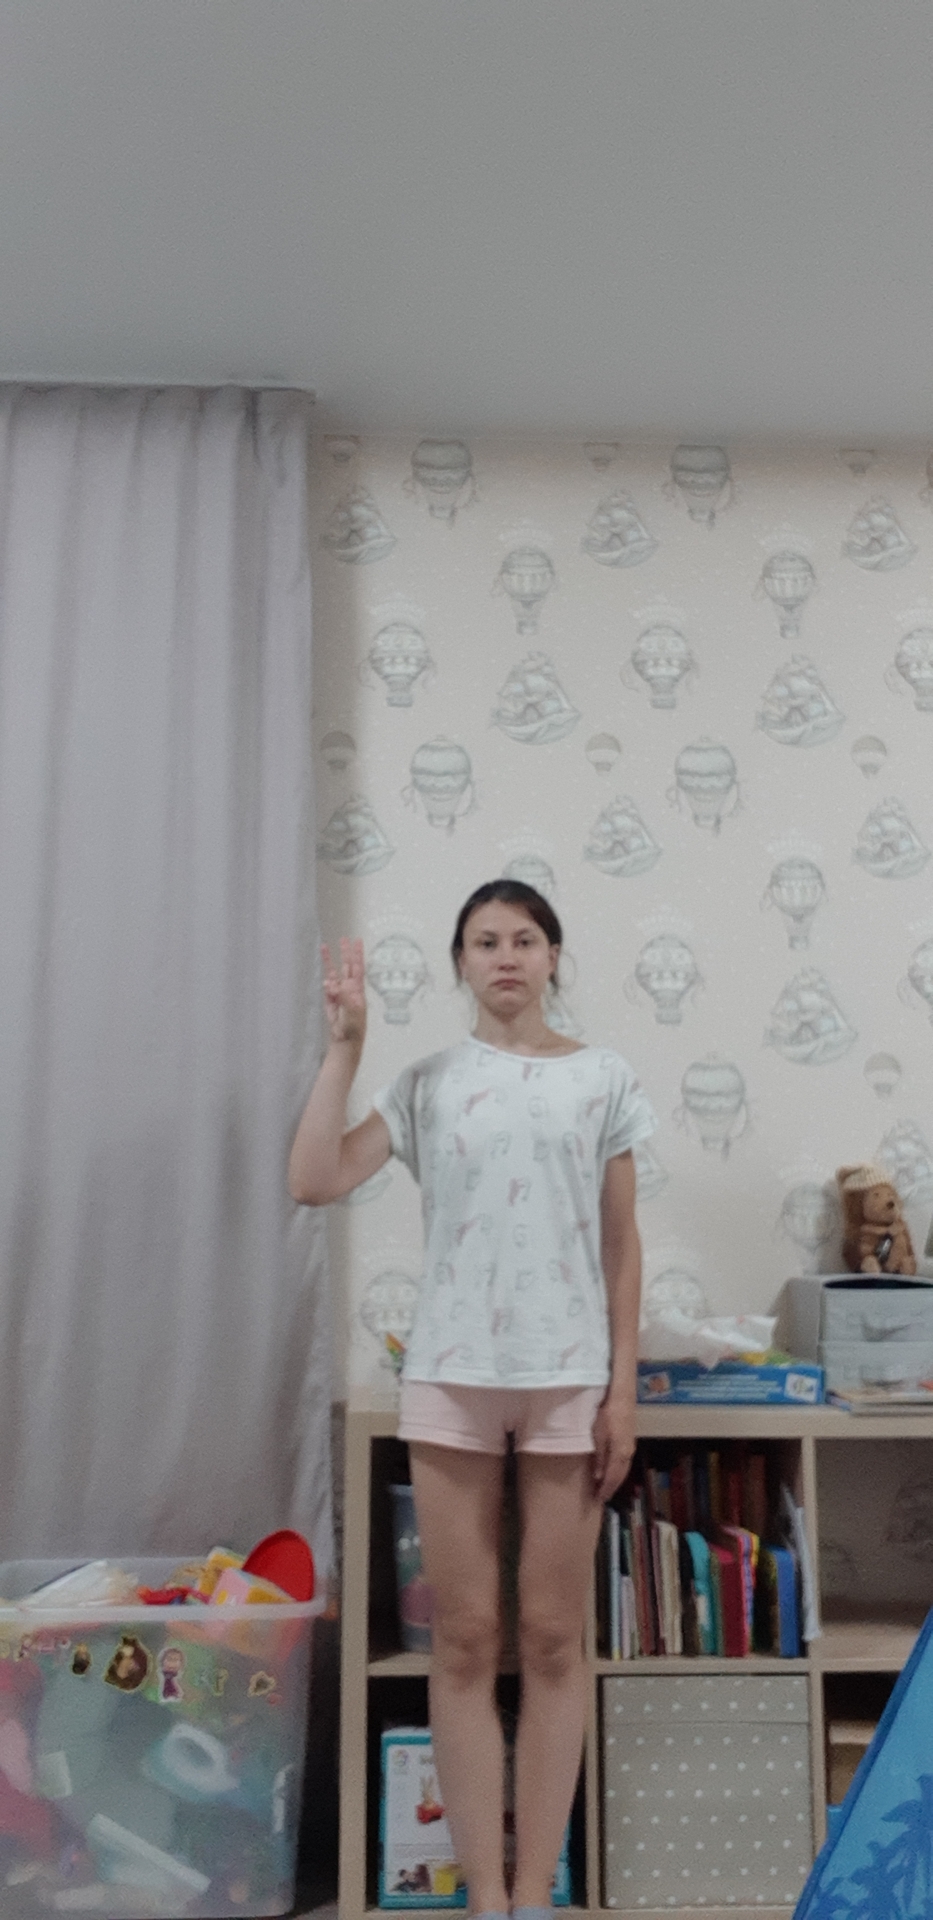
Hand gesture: three